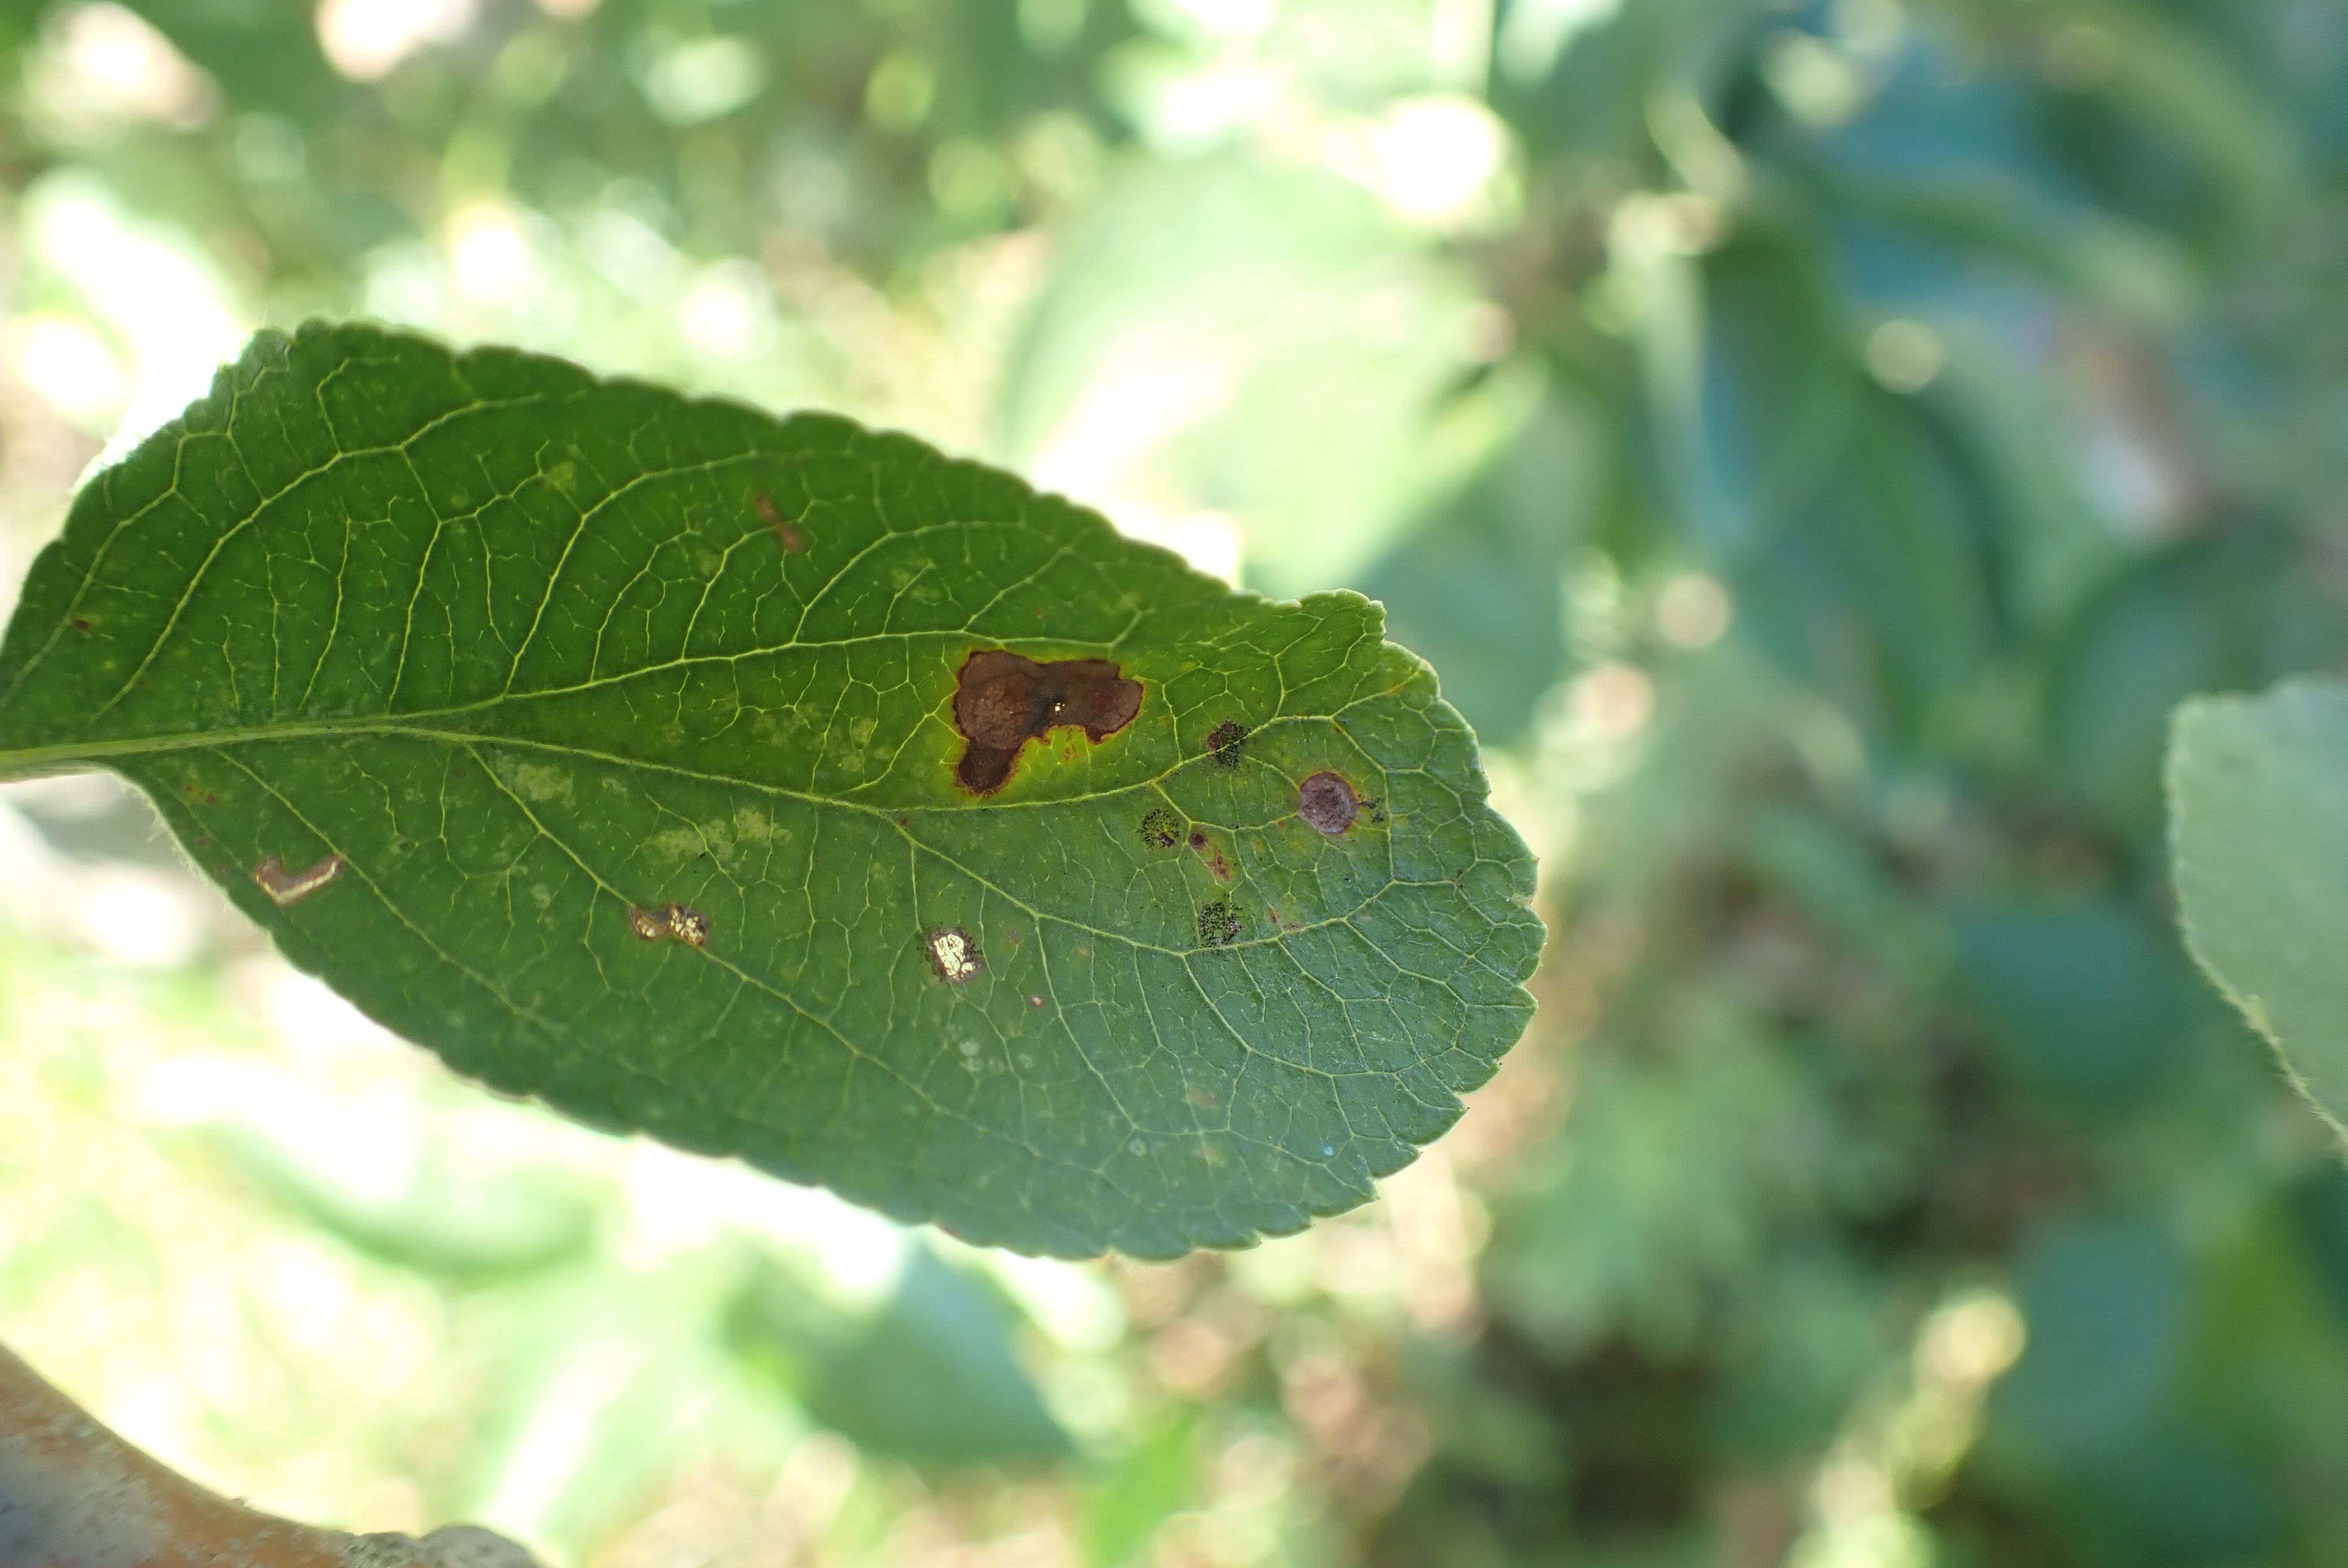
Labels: scab, frog_eye_leaf_spot, complex